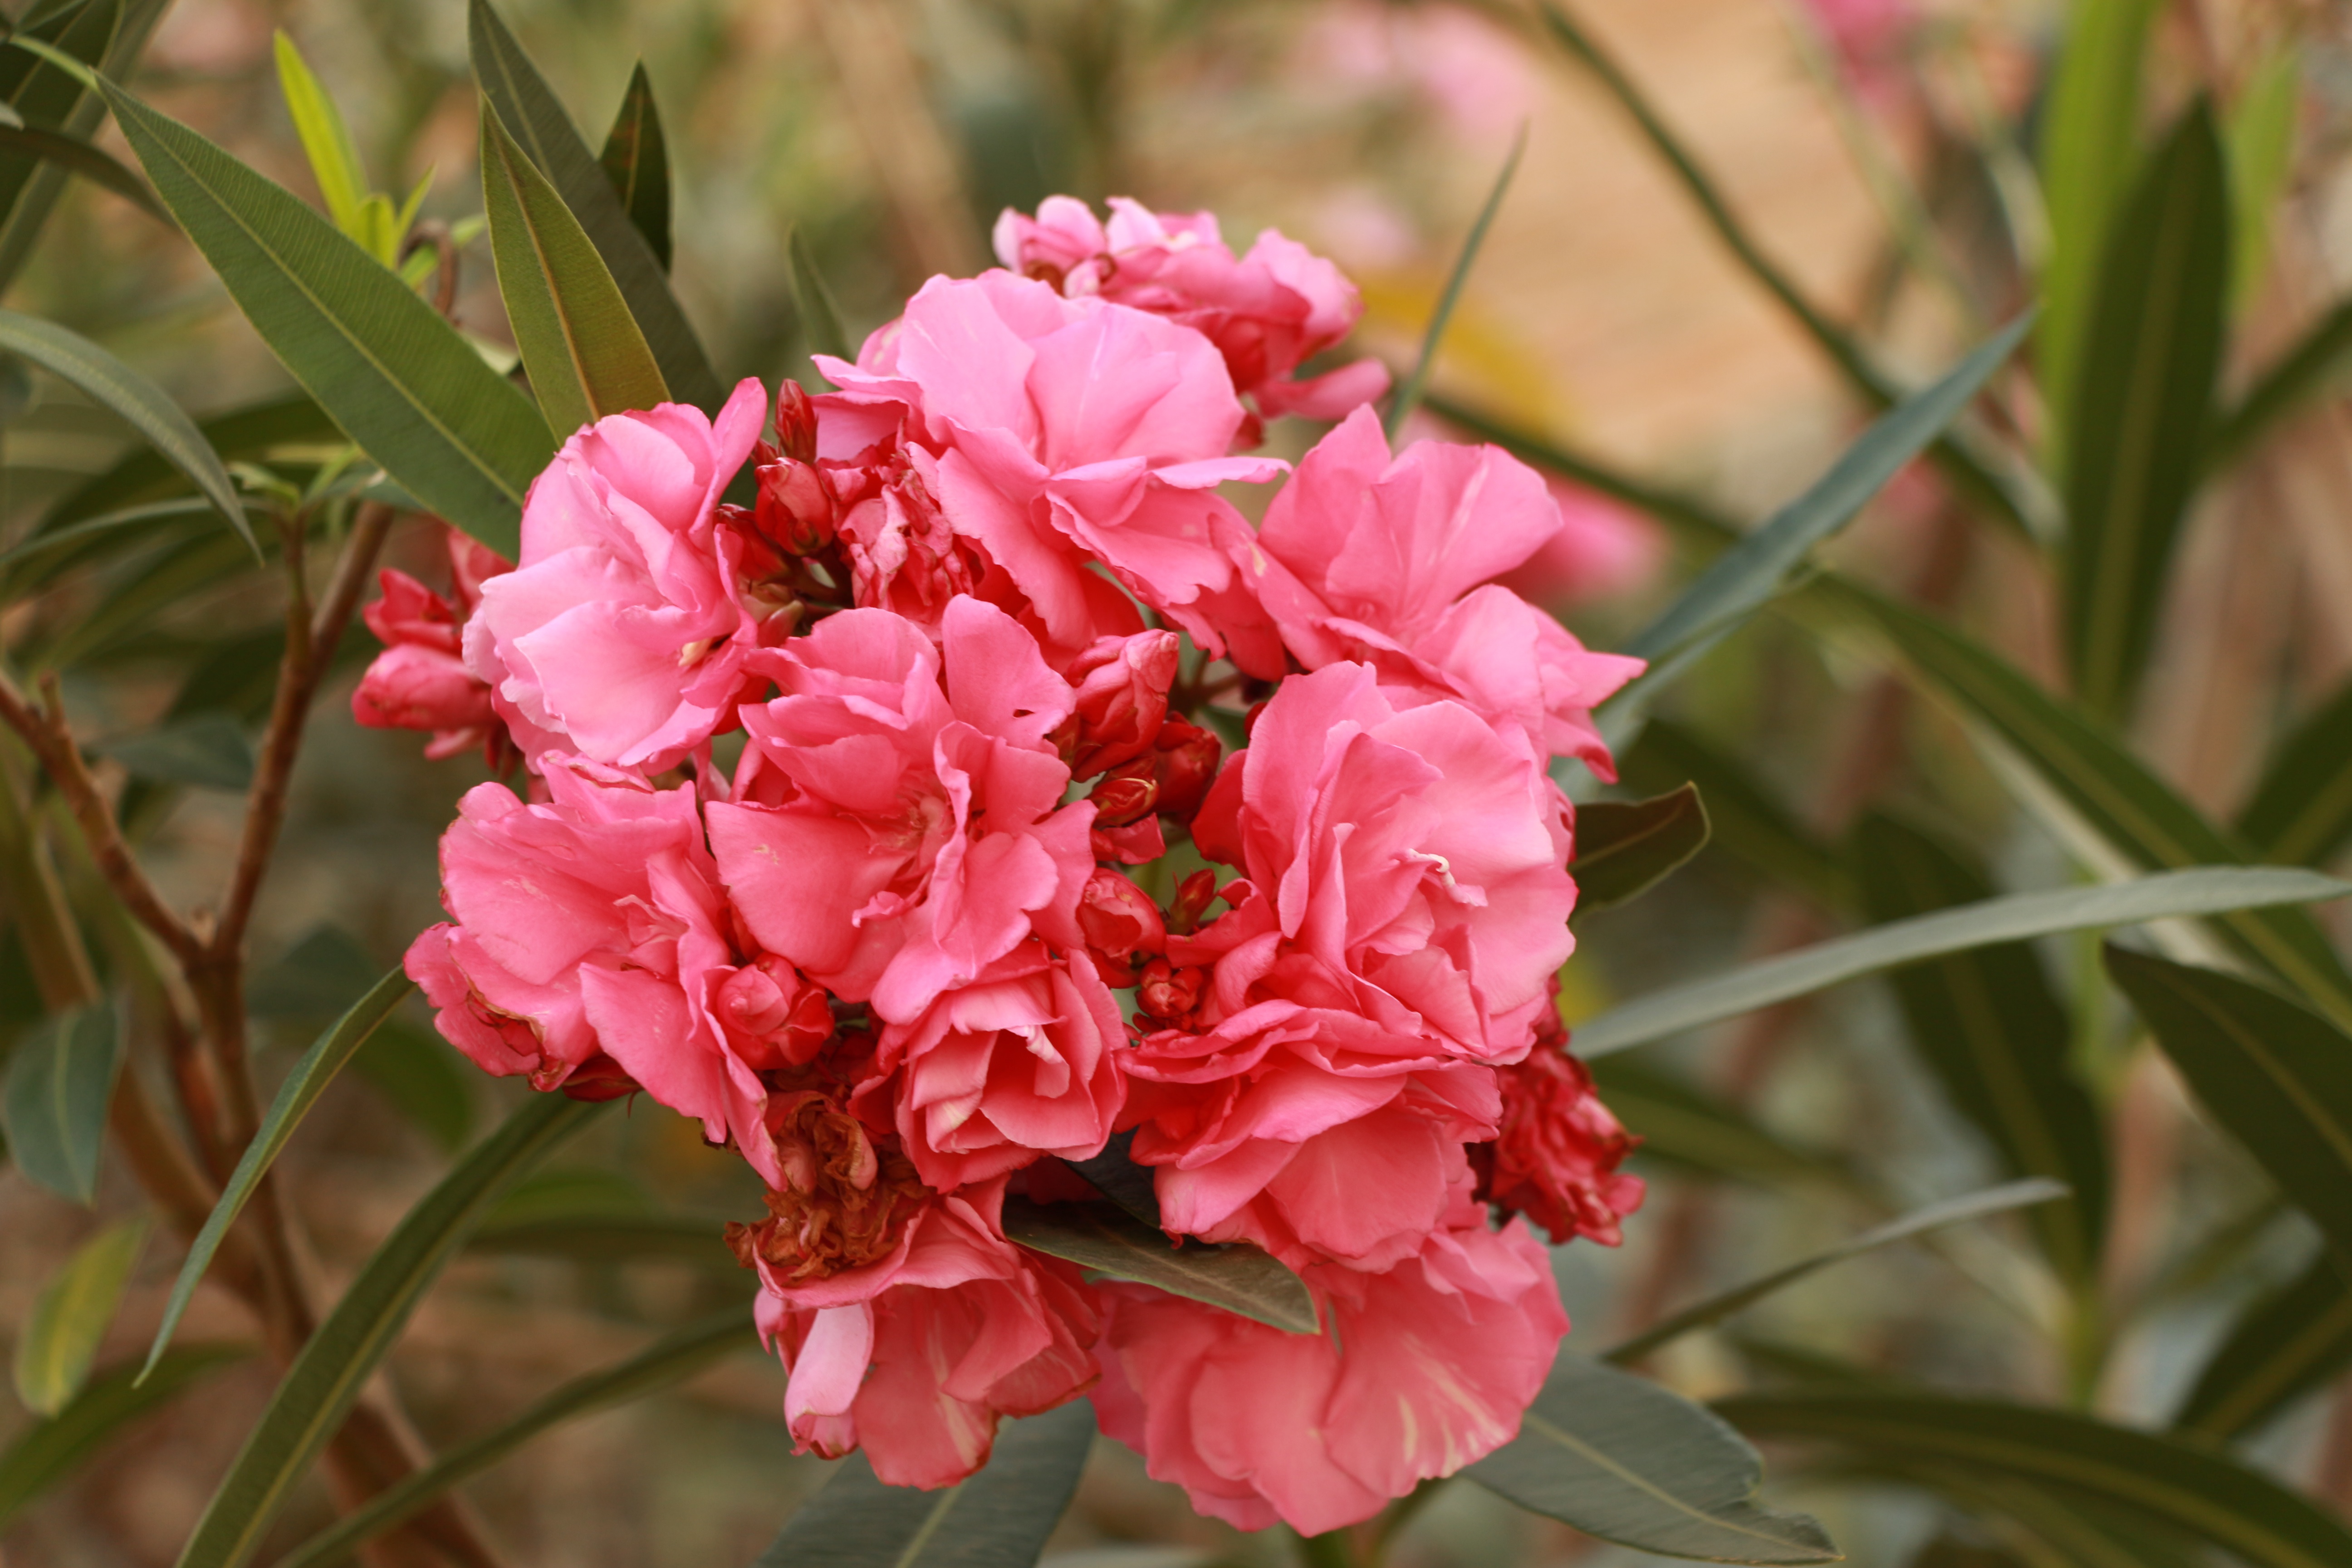
blossom, plant, flower, summer, environment, spring, botany, flora, shrub, rosa, rhododendron, brazilian, recife, pernambuco, flowering plant, woody plant, land plant, caruaru